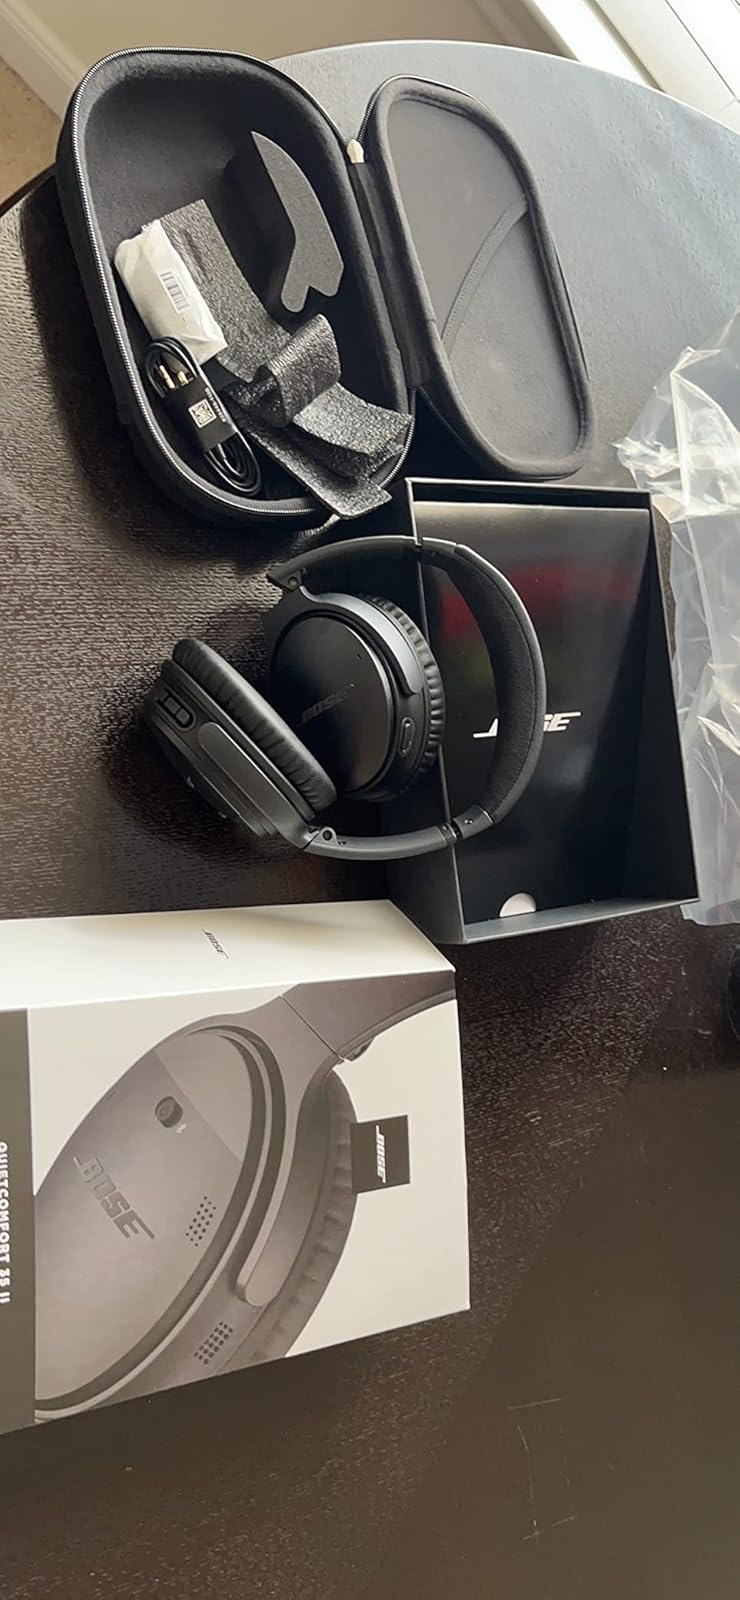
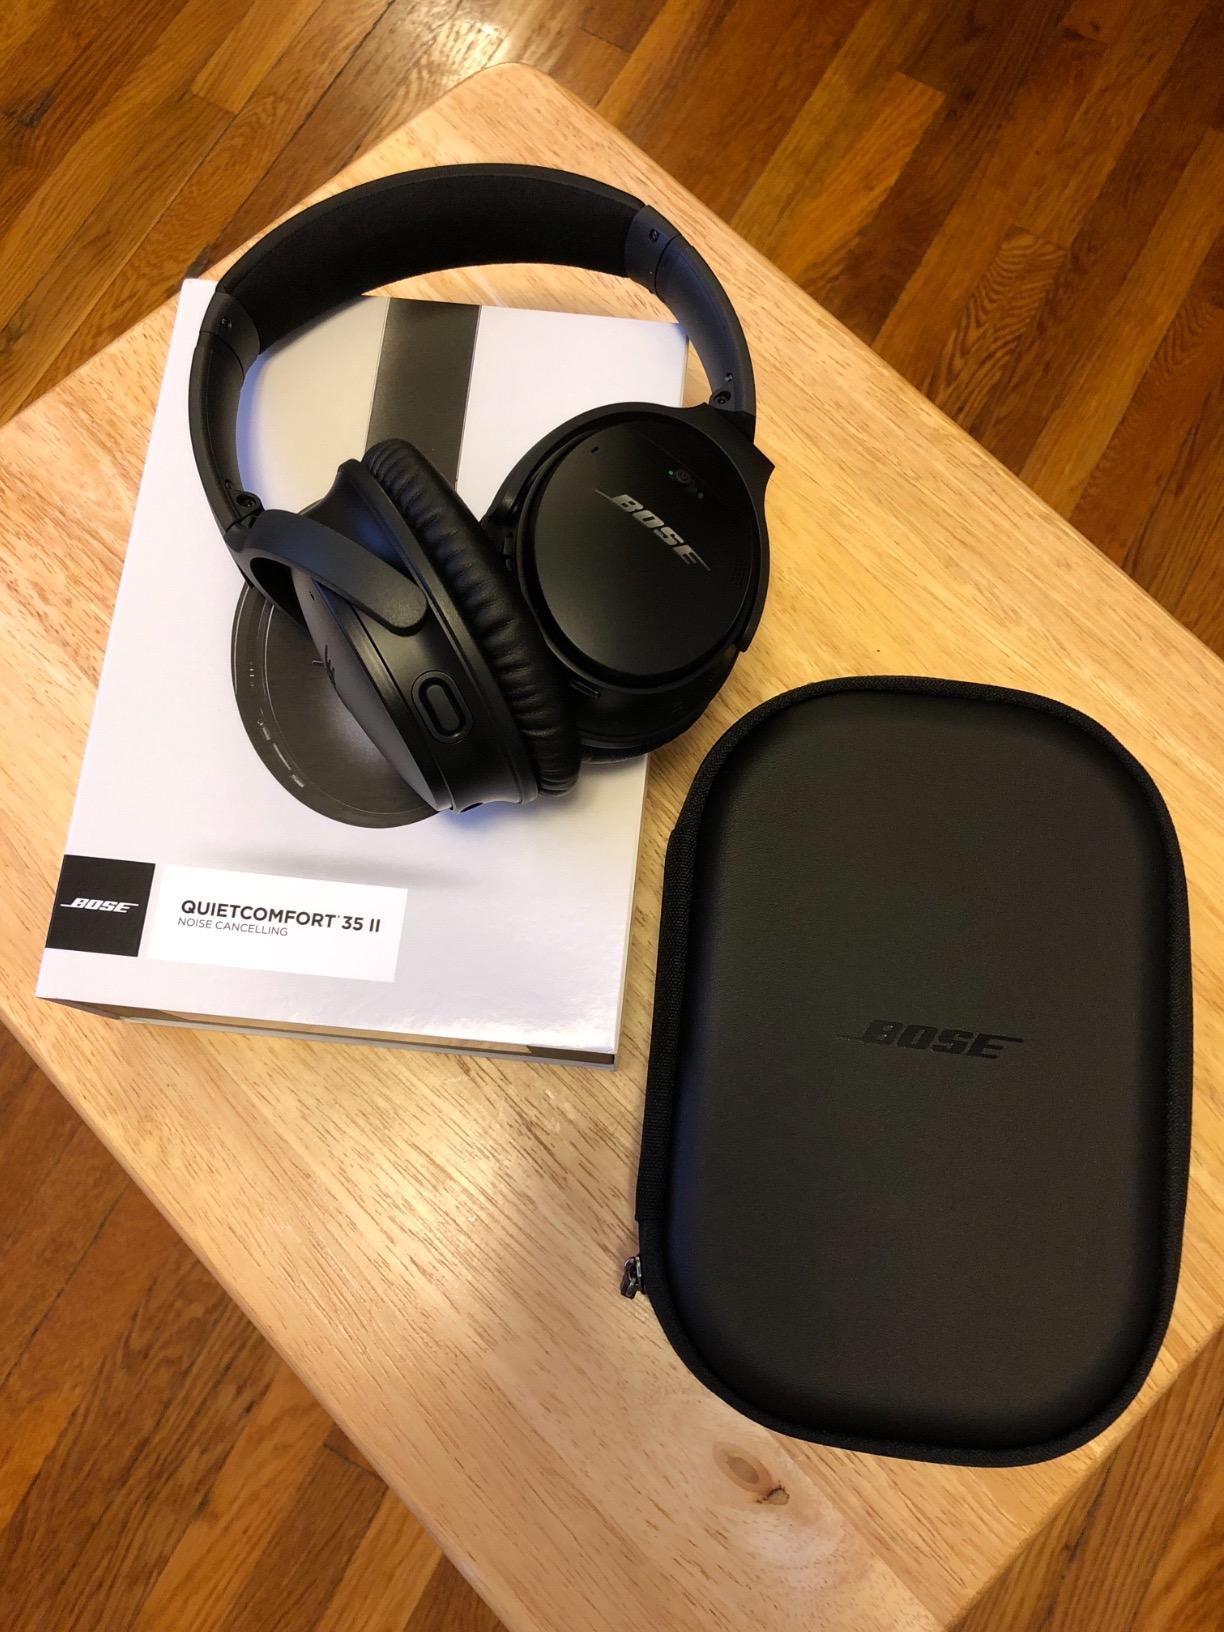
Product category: headphones
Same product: yes